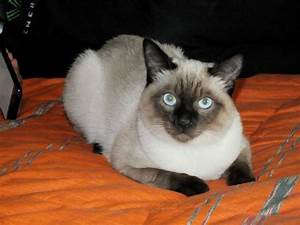
Label: gatto